Gaspar Peeter Verbruggen the Younger

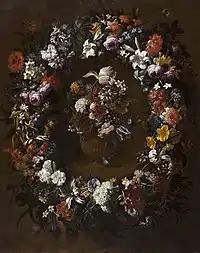
"Flower garland surrounding a vase of flowers"

Verbruggen was successful and lived in a house on the high-end Meir. He married on 22 June 1700 with Dymphna van der Voort. His wife died not long after the union and was buried on 18 September 1702. The artist lived above his means and was forced in 1703 to sell all his paintings. The revenue from the sale was not sufficient to cover all his debts.